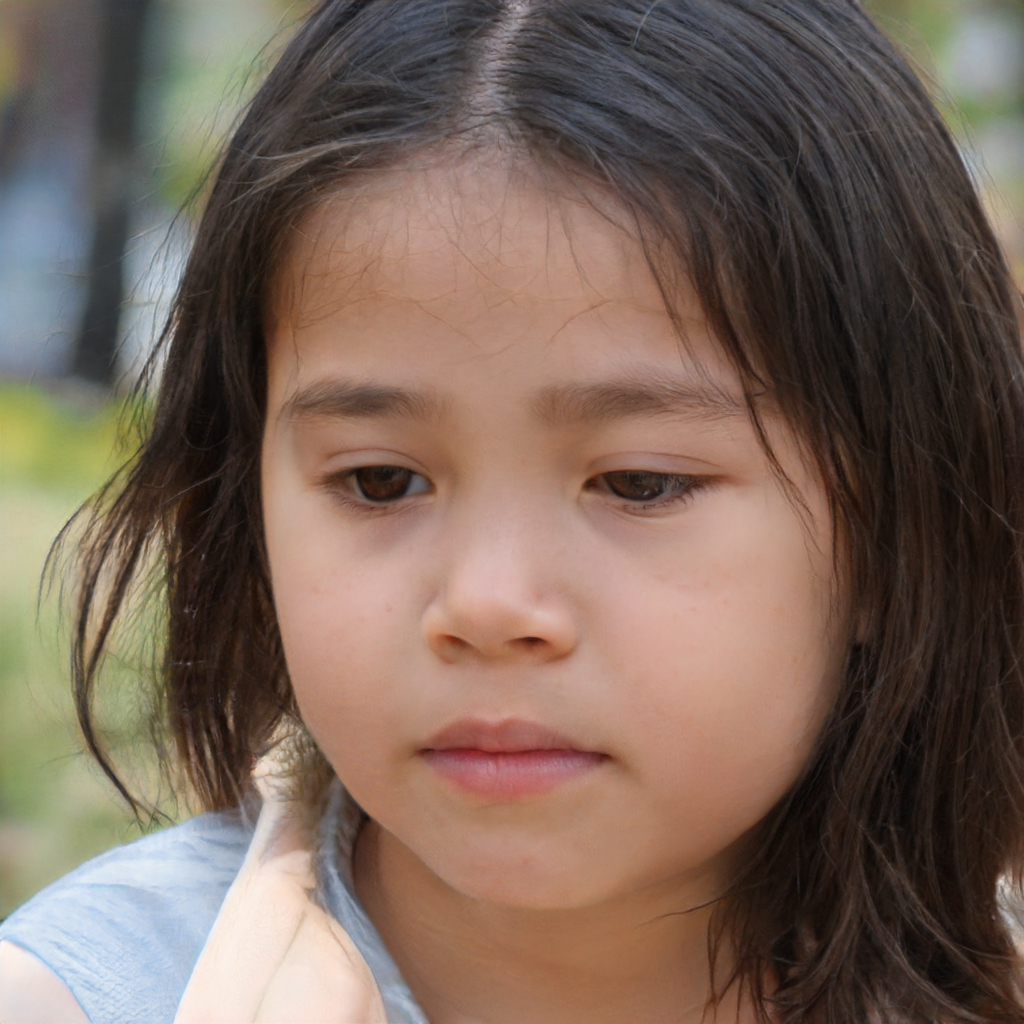
Portrait style: Real Portrait